Lifetime (TV channel)

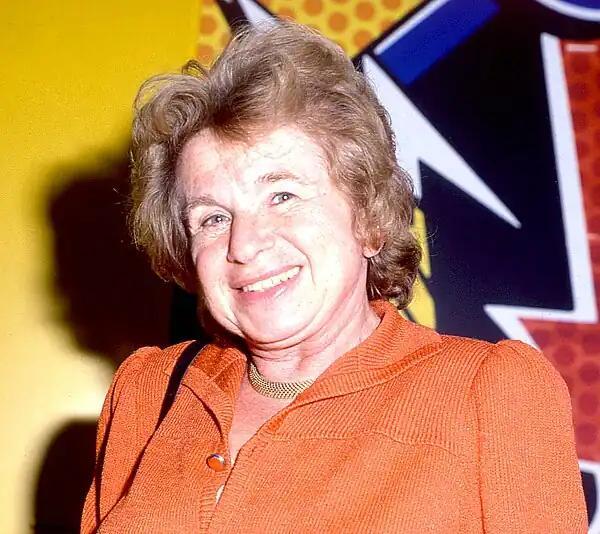
Ruth Westheimer

In 1985, Lifetime started branding itself as "Talk Television", with a nightly lineup of talk shows and call-in programs hosted by people including Regis Philbin and Ruth Westheimer (known as "Dr. Ruth"). In the process, the creators dropped the apple from the logo.